Rishte Naate

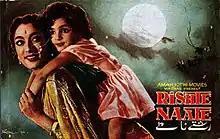
Poster

Rishte Naate is a 1965 Indian Hindi-language drama film directed by K. S. Gopalakrishnan. The film stars Raaj Kumar, Jamuna, Nutan and Nazir Hussain. It is a remake of Gopalakrishnan's own Tamil film "Karpagam" (1963).